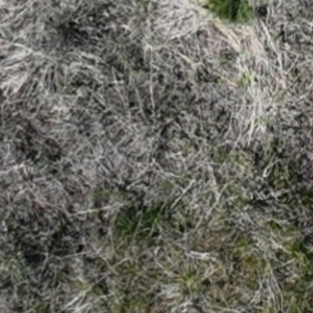
Month: may